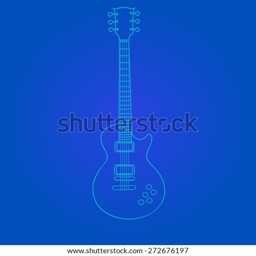
icon acoustic guitar in a simple design on a blue background